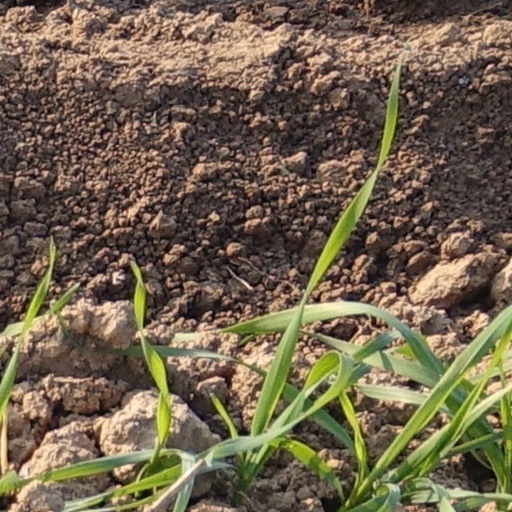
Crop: wheat